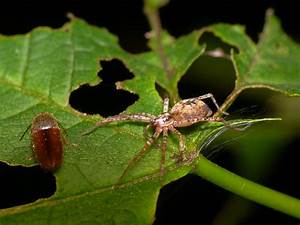
Label: spider